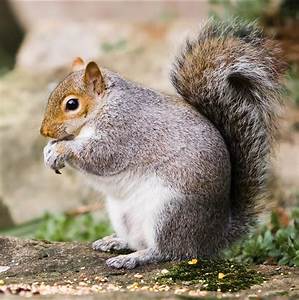
Label: squirrel